United Church in Papua New Guinea and Solomon Islands

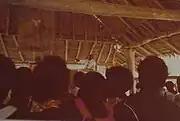
Village United Church preacher in Siwai, Bougainville, 1978.

The United Church in Papua New Guinea and Solomon Islands is a United church in the Methodist and the Reformed tradition.